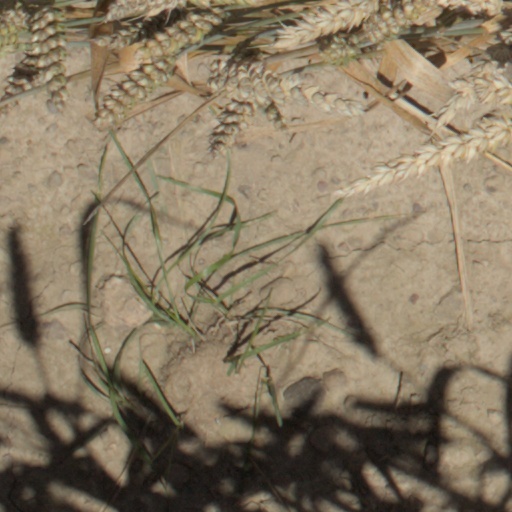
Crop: wheat